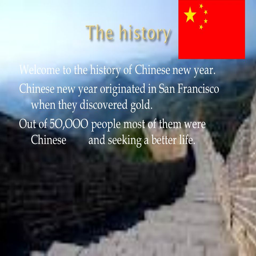
welcome to the history of new year .